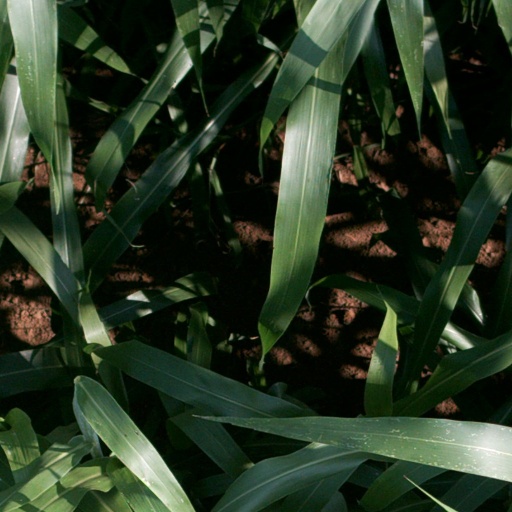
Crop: sorghum